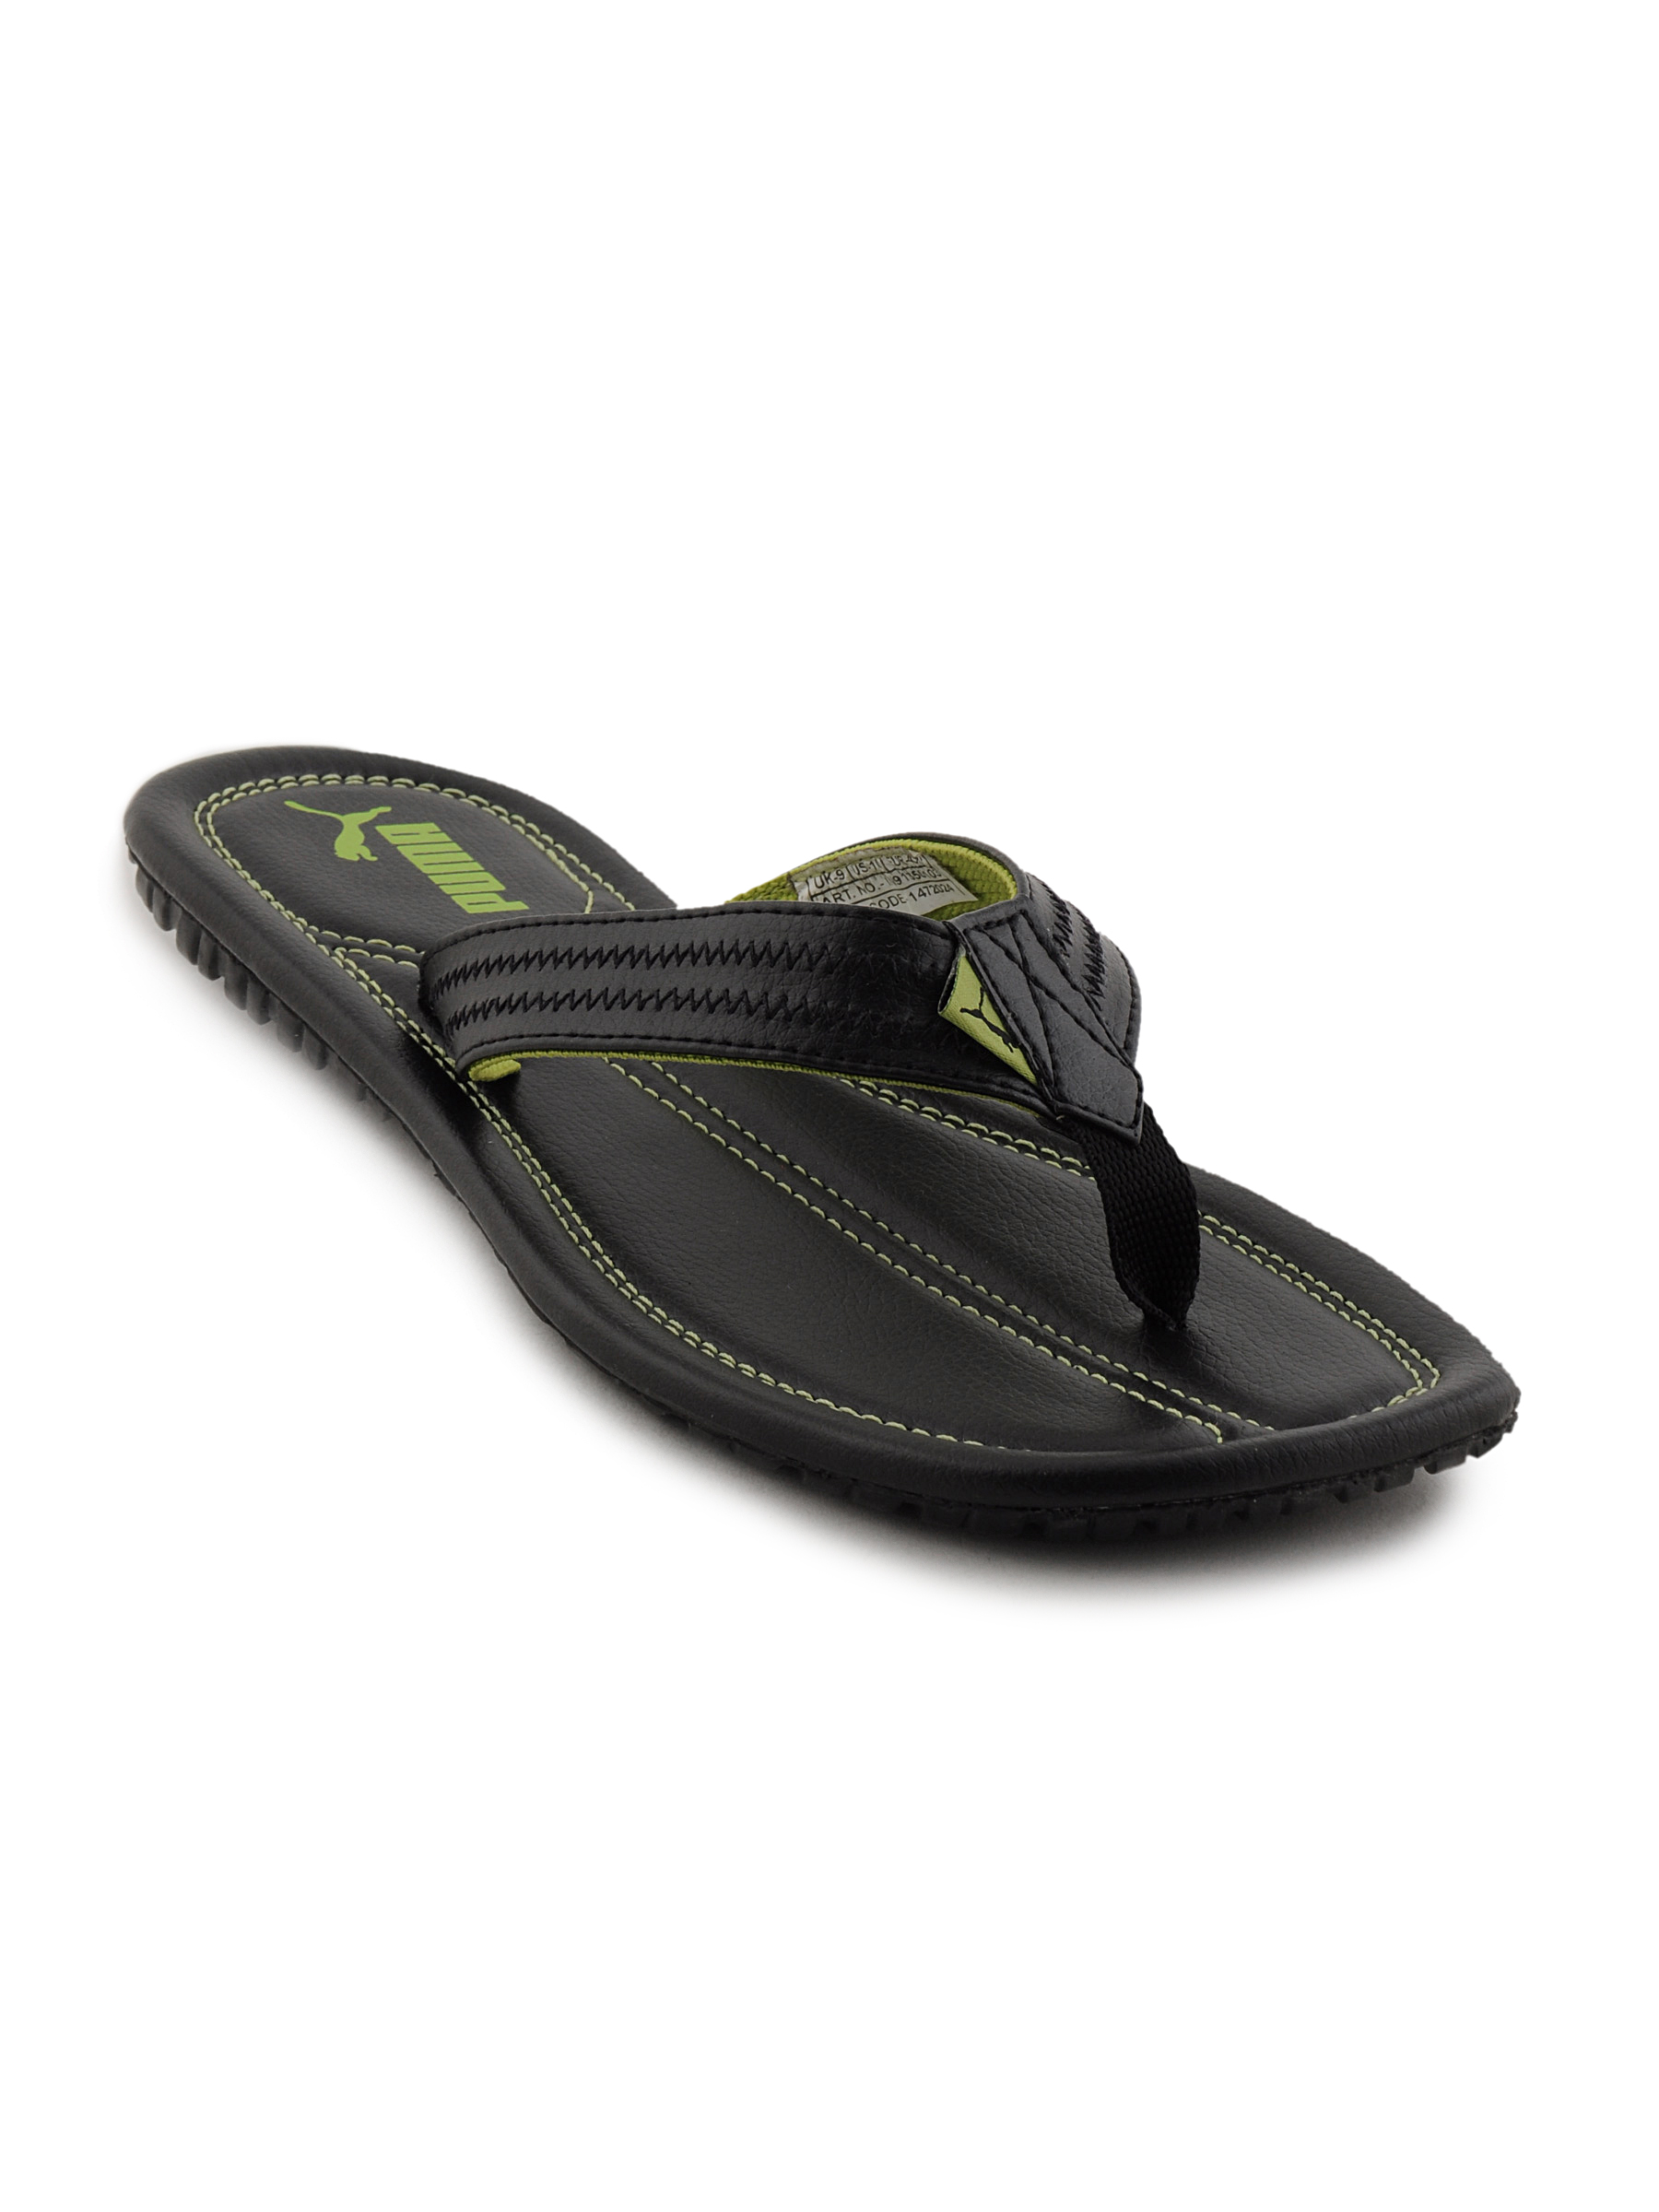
Puma Men Future Cat Black Slipper
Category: Footwear / Sandal / Sandals
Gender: Men
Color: Black
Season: Fall 2011
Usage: Casual